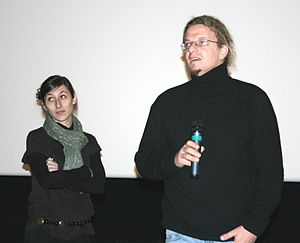
La Zona
La Zona er en mexicansk film fra 2007. Filmen er instrueret af Rodrigo Plá og handlingen foregår i Mexico City. Filmen handler om hvordan et rigt og godt beskyttet nabolag som bor indhegnet i den fattige del af Mexico City og hvordan det reagerer når de får besøg af indtrængere.